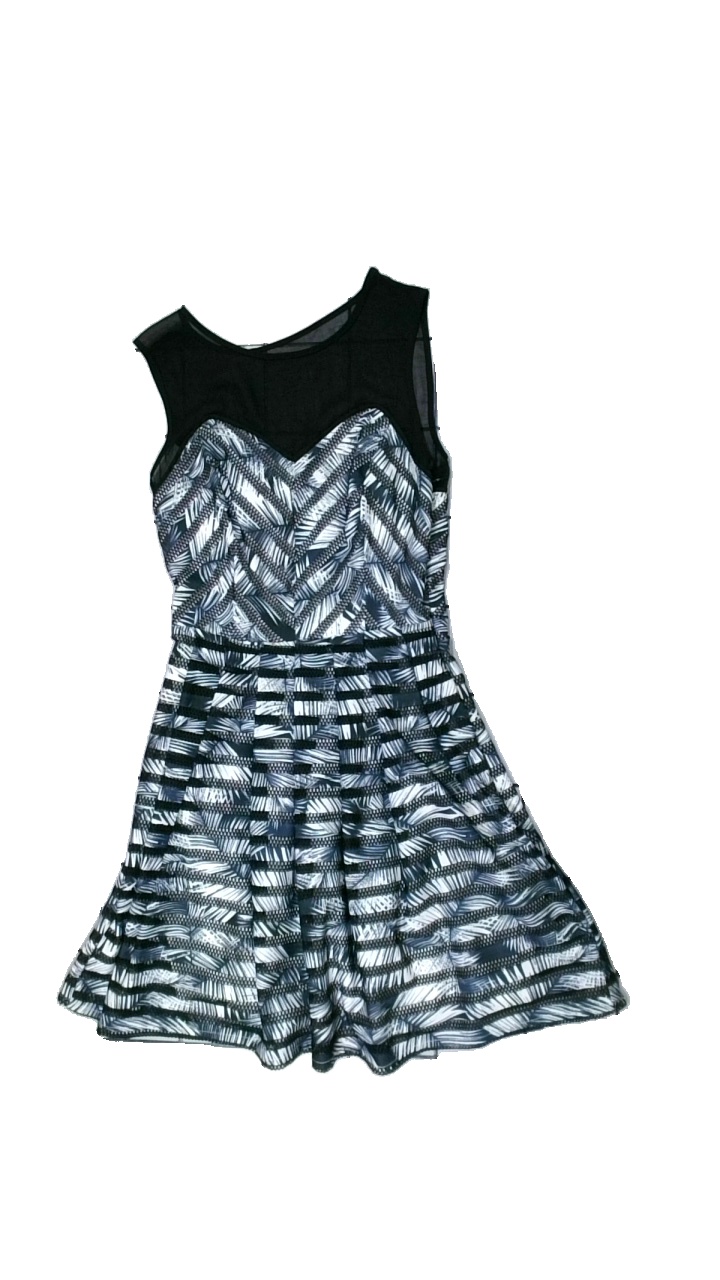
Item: Dress (Ladies)
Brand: Greylin
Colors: Black, White, Blue
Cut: Regular, C-collar
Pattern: Other
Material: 100% polyester
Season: All
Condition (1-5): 3
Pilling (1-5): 4
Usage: Reuse
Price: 50-100